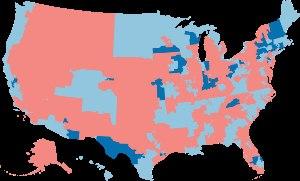
En 2006, les élections à la Chambre des représentants des États-Unis ont eu lieu le 7 novembre. 435 sièges de représentants de districts sont renouvelés, tout comme les quatre sièges de représentants de territoires non-incorporés, sans droit de vote.